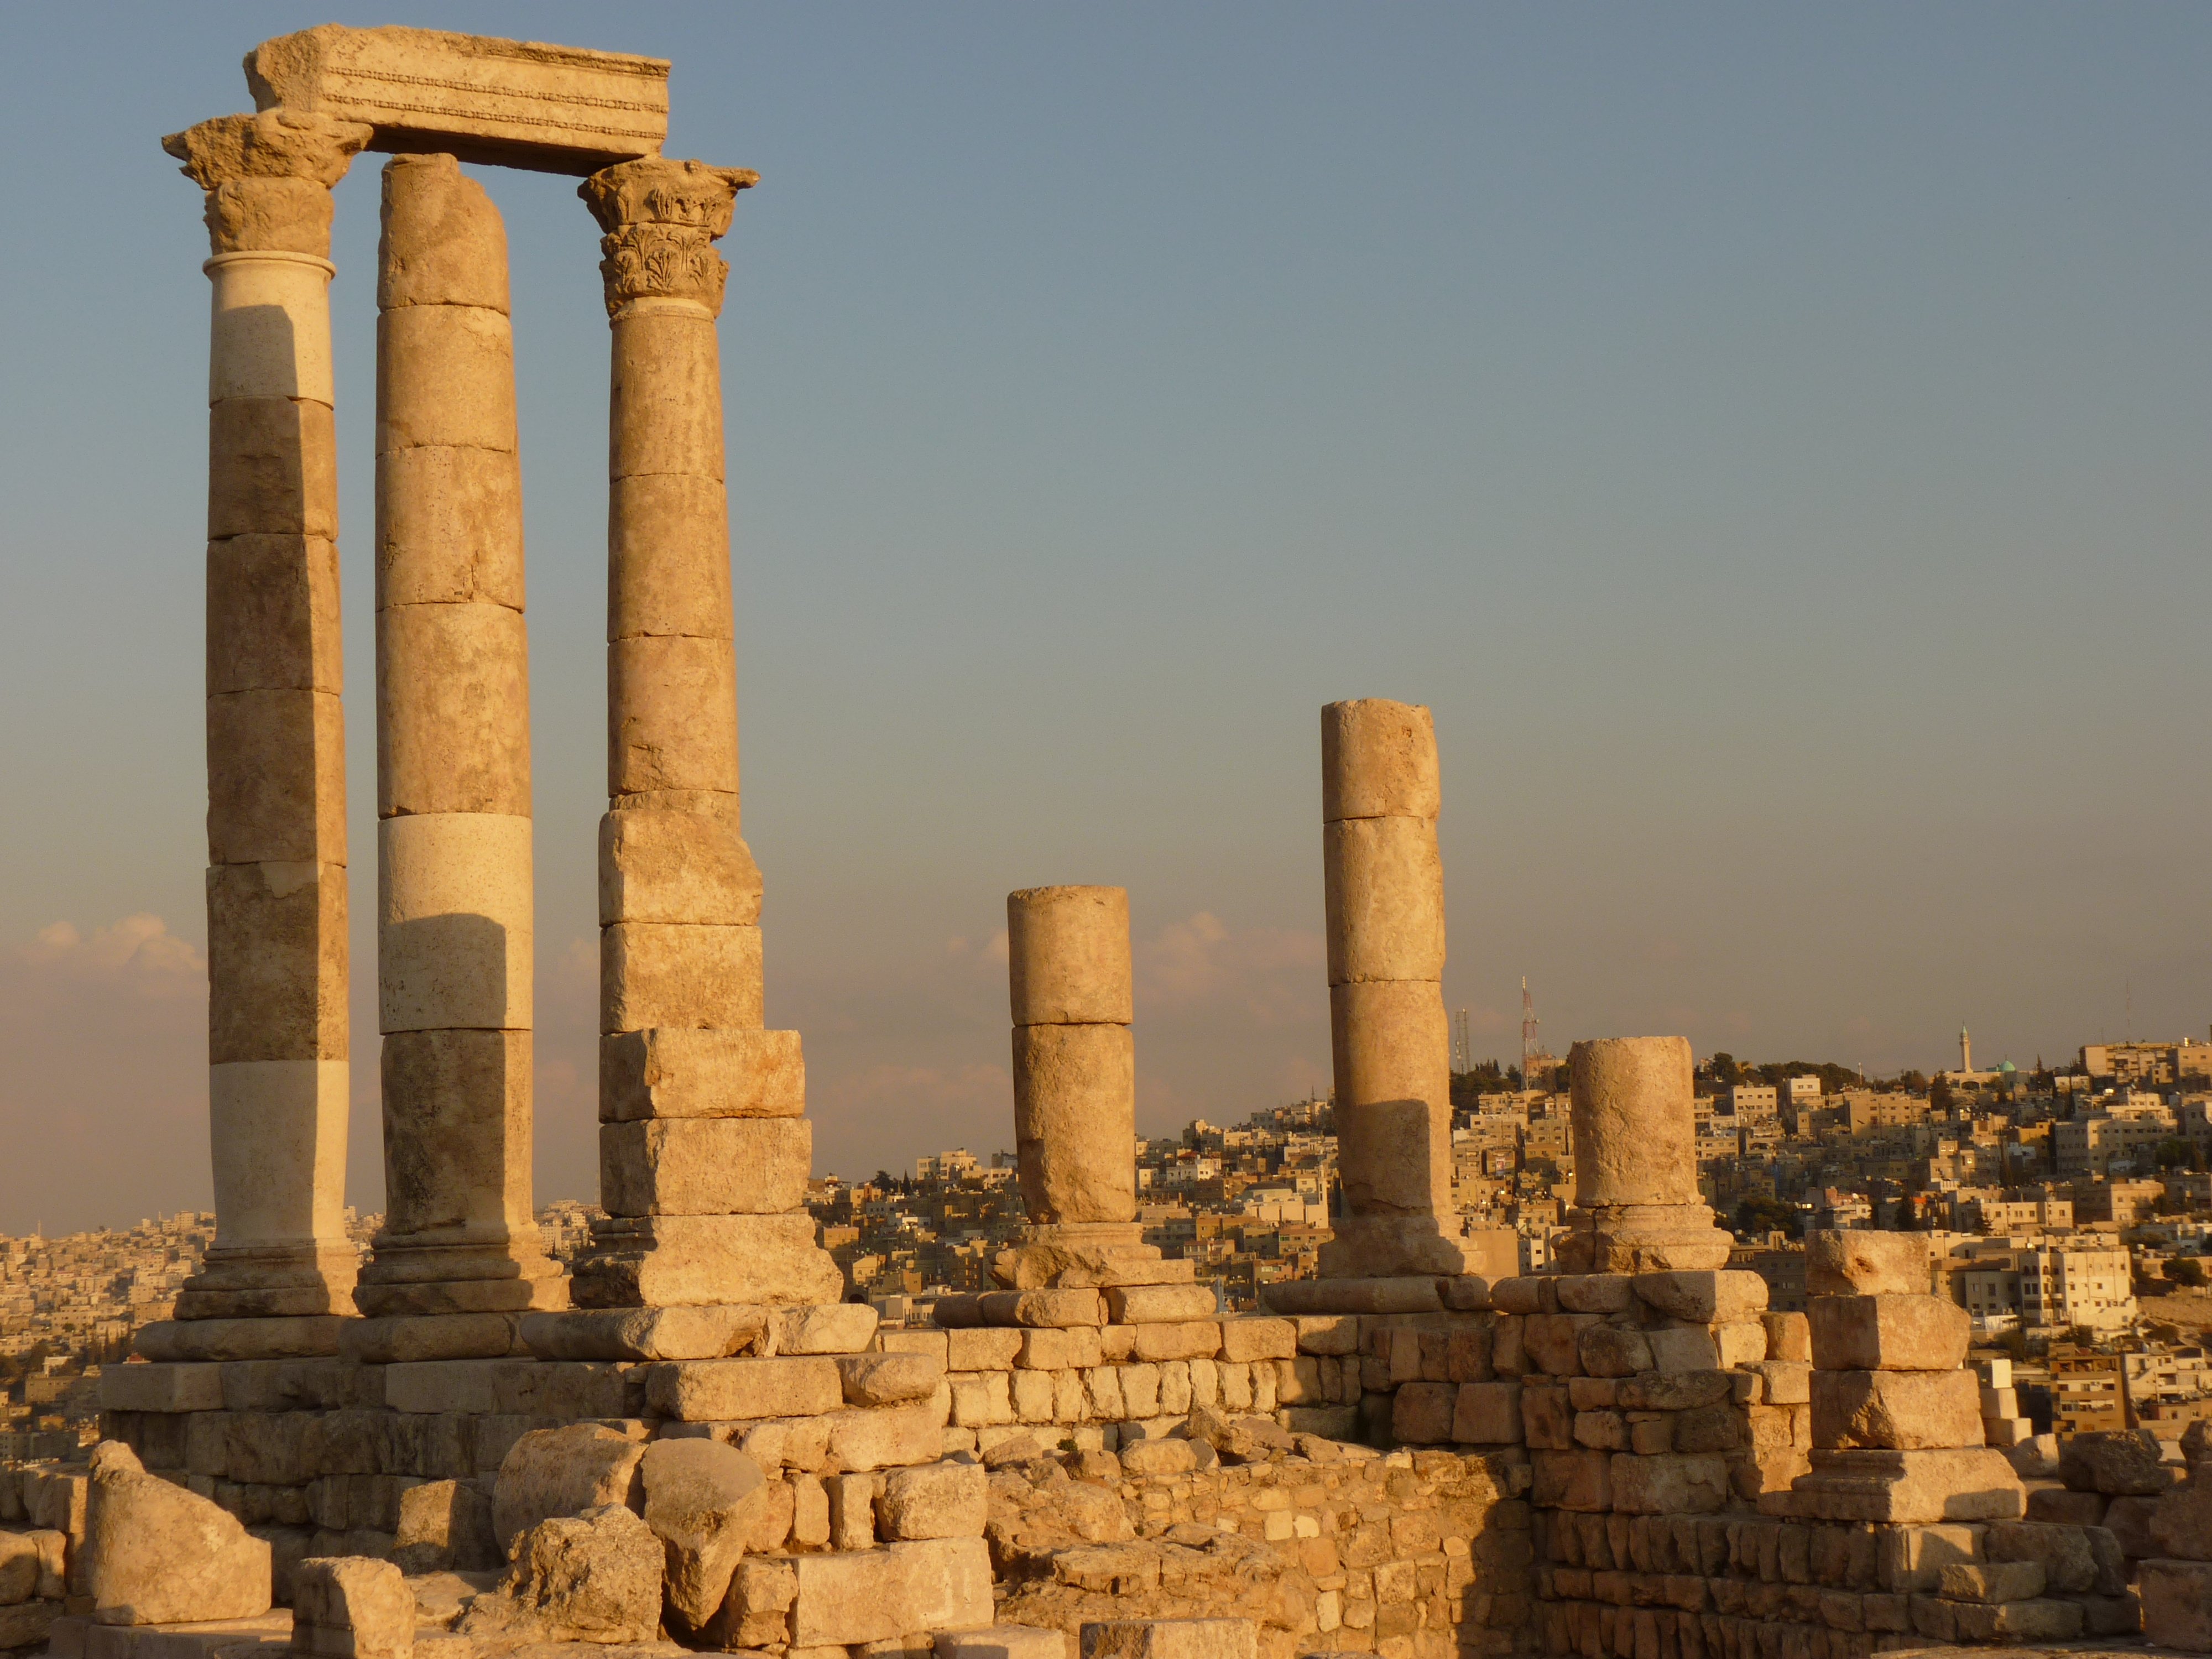
structure, stone, monument, travel, formation, arch, pillar, column, holiday, landmark, ruin, jordan, temple, ruins, monolith, middle east, unesco world heritage site, roman temple, historic site, amman, ancient history, egyptian temple, citadel hill, ancient roman architecture, ancient greek temple